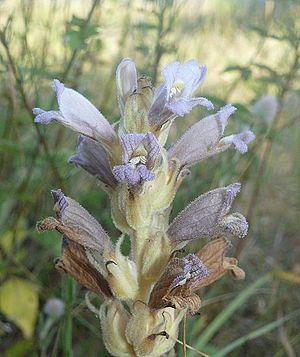
Cette liste de Tracheophyta de Bosnie-Herzégovine, ainsi que d’espèces introduites est un aperçu incomplet d’espèces de mousses, de fougères, de gymnospermes et d’angiospermes citées dans la littérature disponible en langues bosniaque, croate, serbe et serbo-croate. Cet aperçu n’inclue pas des espèces cultivées ni celles occasionnellement introduites.